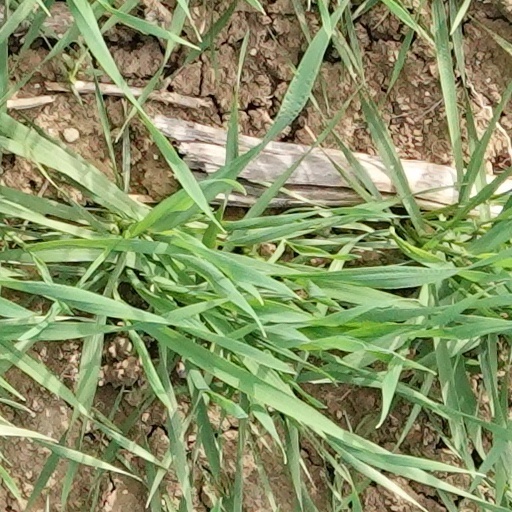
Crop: wheat